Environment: real
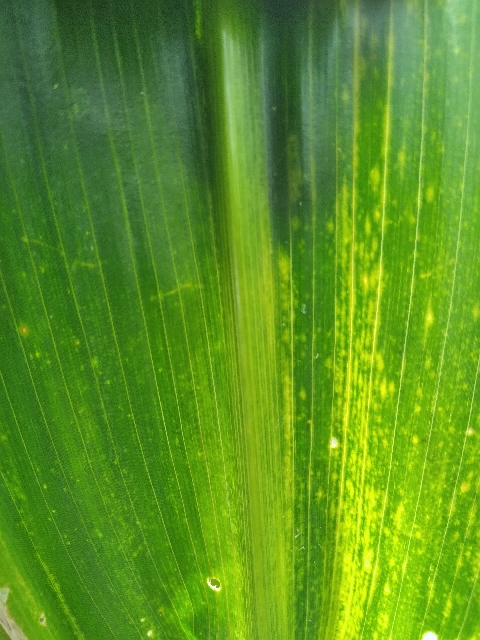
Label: lethal_necrosis